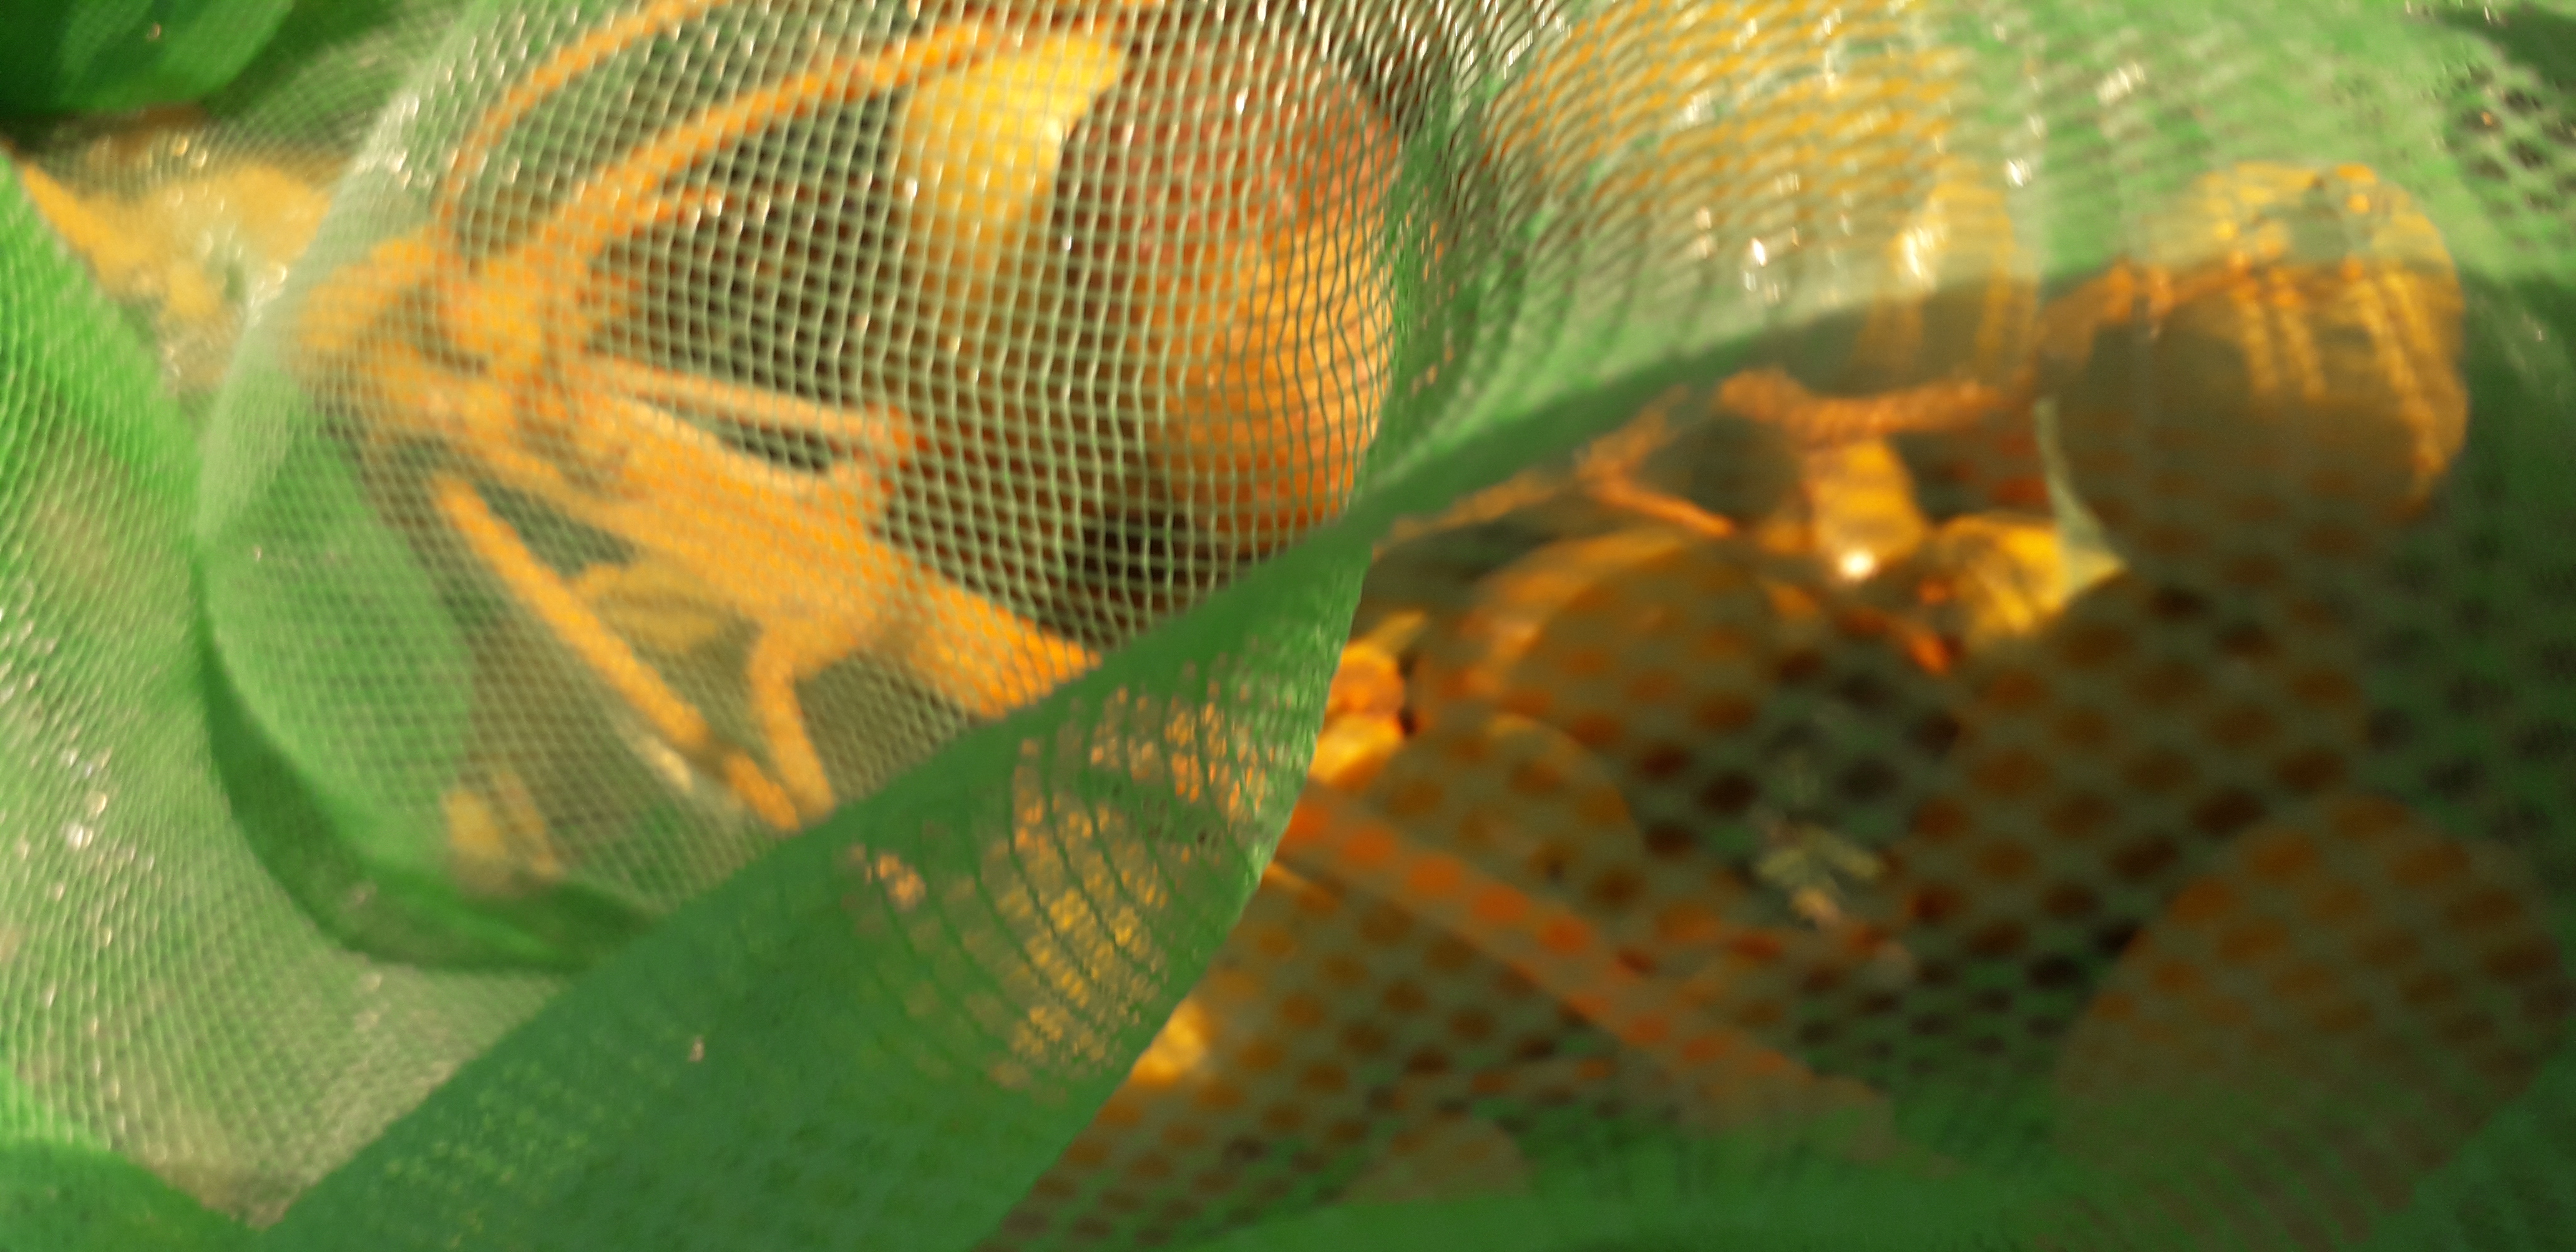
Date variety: Boufagous